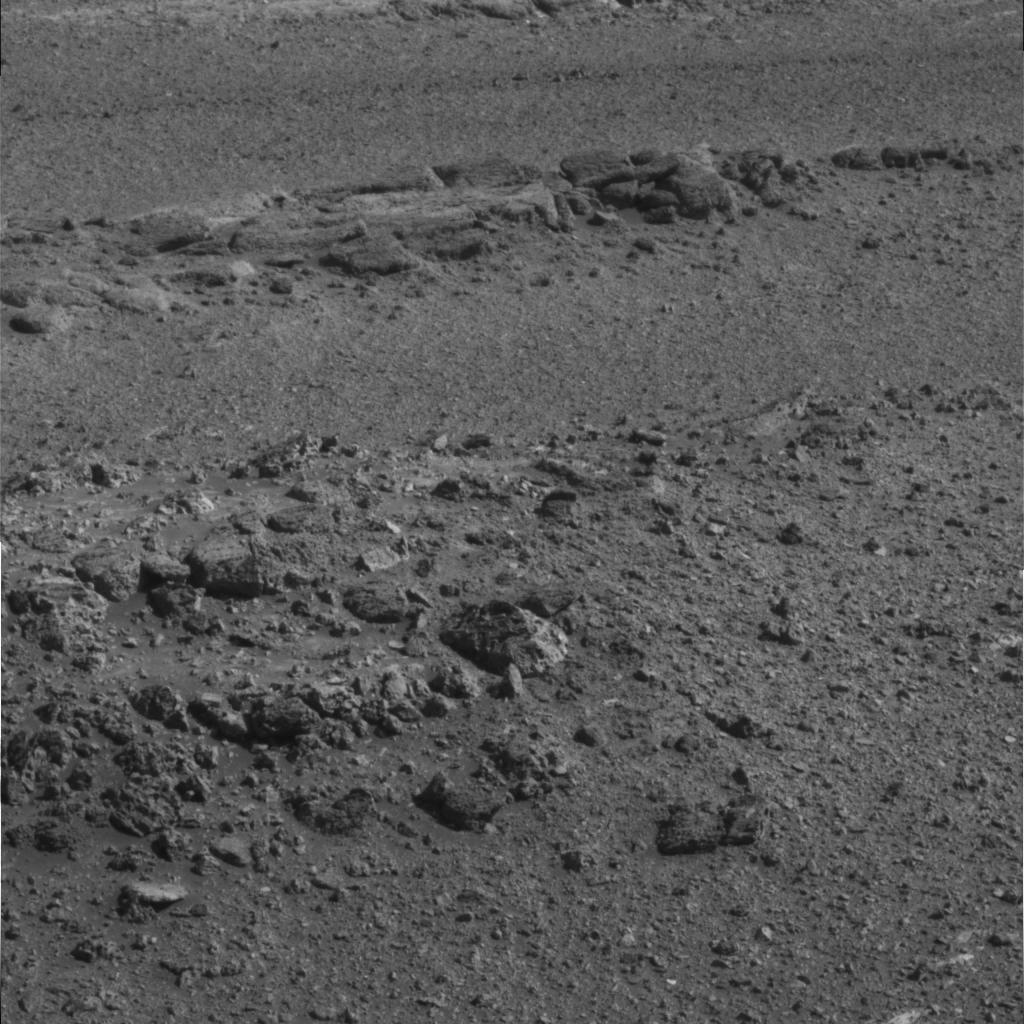
Surface features visible: Rock Outcrops, Clasts, Soil, Nearby Surface